Roosevelt University

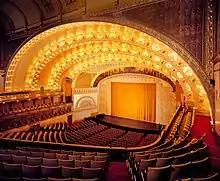
Inside view from balcony of Roosevelt University’s Auditorium Theatre.

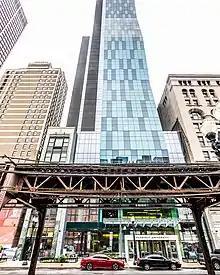
Roosevelt University's Wabash building.

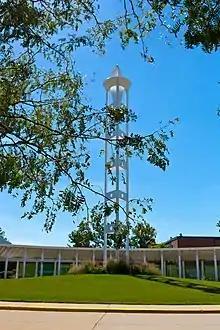
Roosevelt University's campus in Schaumburg, Illinois.

Roosevelt University's campus in Schaumburg is the largest four-year university in Chicago's Northwest suburbs, serving approximately 2,500 students. The campus is located in the former headquarters office building of the Pure Oil Company. Roosevelt converted the building into a comprehensive campus in 1996. The Albert A. Robin Campus is home to the Doctor of Pharmacy program, which accepted its inaugural class in July 2011. Located on 30 acres, the Schaumburg Campus is on the north side of Golf Road Illinois Route 58 across from the Woodfield Mall and near the intersection with Meacham Road. Recently, campus administrators have created prairies on sections of the land for environmental and educational purposes.